Driver Reifen und KFZ-Technik

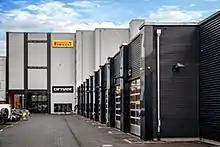
Pneumobil branch Frankfurt/Main

The approx. 80 stores of Pneumobil Reifen und KFZ-Technik GmbH operate under three different brand names. The "Pneumobil" brand is predominantly used in the Rhine/Main/Ruhr metropolitan areas as well as Stuttgart, Hamburg, and Hanover. In Bavaria, the company mainly relies on the "Reifen-Wagner" brand with its almost century-long tradition. Since the opening of the Frankfurt Driver Center in September 2013 new outlets also carry the "Driver" logo.